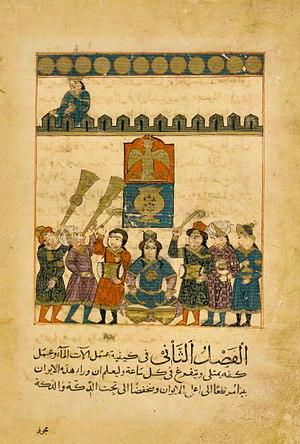
L'horloge des tambours est la deuxième horloge hydraulique
Les horloges hydrauliques arabes sont les héritières des horloges hydrauliques de l'Antiquité gréco-romaine. s'inspirant des principes et applications décrits, entre autres, par Philon de Byzance et Héron d'Alexandrie, leurs mécanismes ingénieux seront repris et perfectionnés à l'époque médiévale, souvent sous une forme ludique, par des érudits tels les frères Banou Moussa et surtout par Al-Jazari.